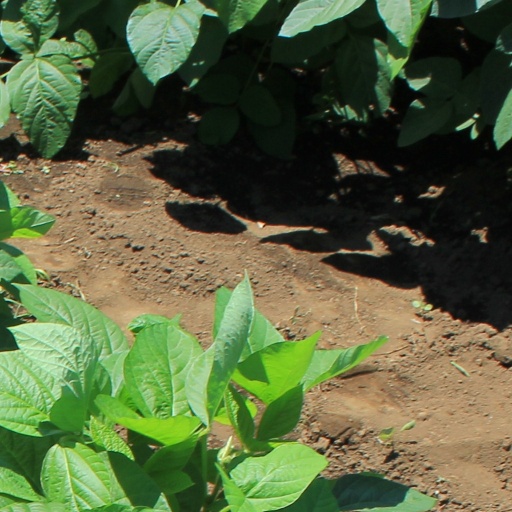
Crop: soybean